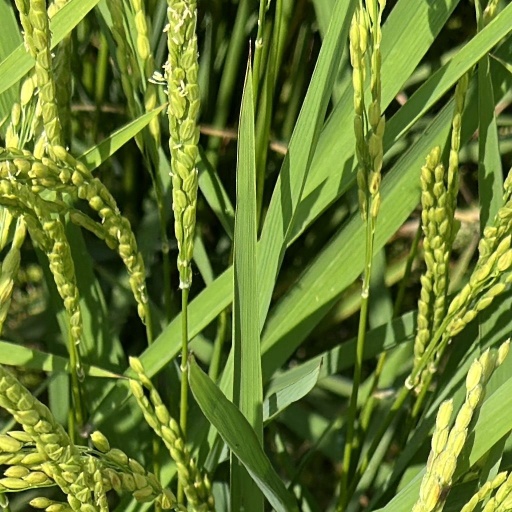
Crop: rice